Arambourgiania

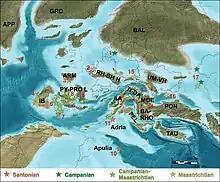
Map of Europe and the Middle East during the Maastrichtian, showing the extent of the Tethys Sea.

"Arambourgiania" was assigned to a newly named subfamily called Azhdarchinae by Nesov in 1984, though it was still known as ""Titanopteryx"" at that time. Azhdarchinae also included the pterosaurs "Azhdarcho" and "Quetzalcoatlus". Nesov assigned the Azhdarchinae to the family Pteranodontidae based on their toothless beaks. Unaware of the creation of Azhdarchinae, American paleontologist Kevin Padian created the family Titanopterygiidae, which included both ""Titanopteryx"" and "Quetzalcoatlus". Titanopterygiidae was united based on the shape and proportions of the cervical vertebrae, and was differentiated from Pteranodontidae. Two years later, in 1986, Padian became aware of the existence of Azhdarchinae and declared his Titanopterygiidae to be a junior synonym of this taxon, as he believed that the diagnoses of the cervical vertebrae for both groups were identical. He removed Azhdarchinae from Pteranodontidae based on his previous diagnoses, and he would further elevate it to family level, creating Azhdarchidae as it is known today. Since the 1980s, many genera have been named or reassigned to the genus, with fossils of azhdarchids known from every continent besides Antarctica.